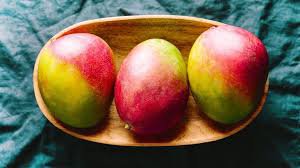
Label: Mango